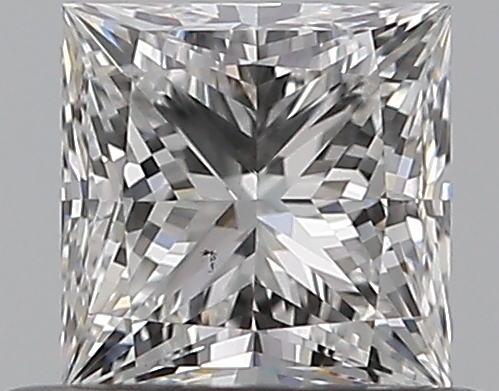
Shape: princess
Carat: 0.51
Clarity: VS2
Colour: E
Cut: EX
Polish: EX
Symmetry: VG
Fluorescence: N
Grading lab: GIA
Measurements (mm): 4.29 x 4.28 x 3.09